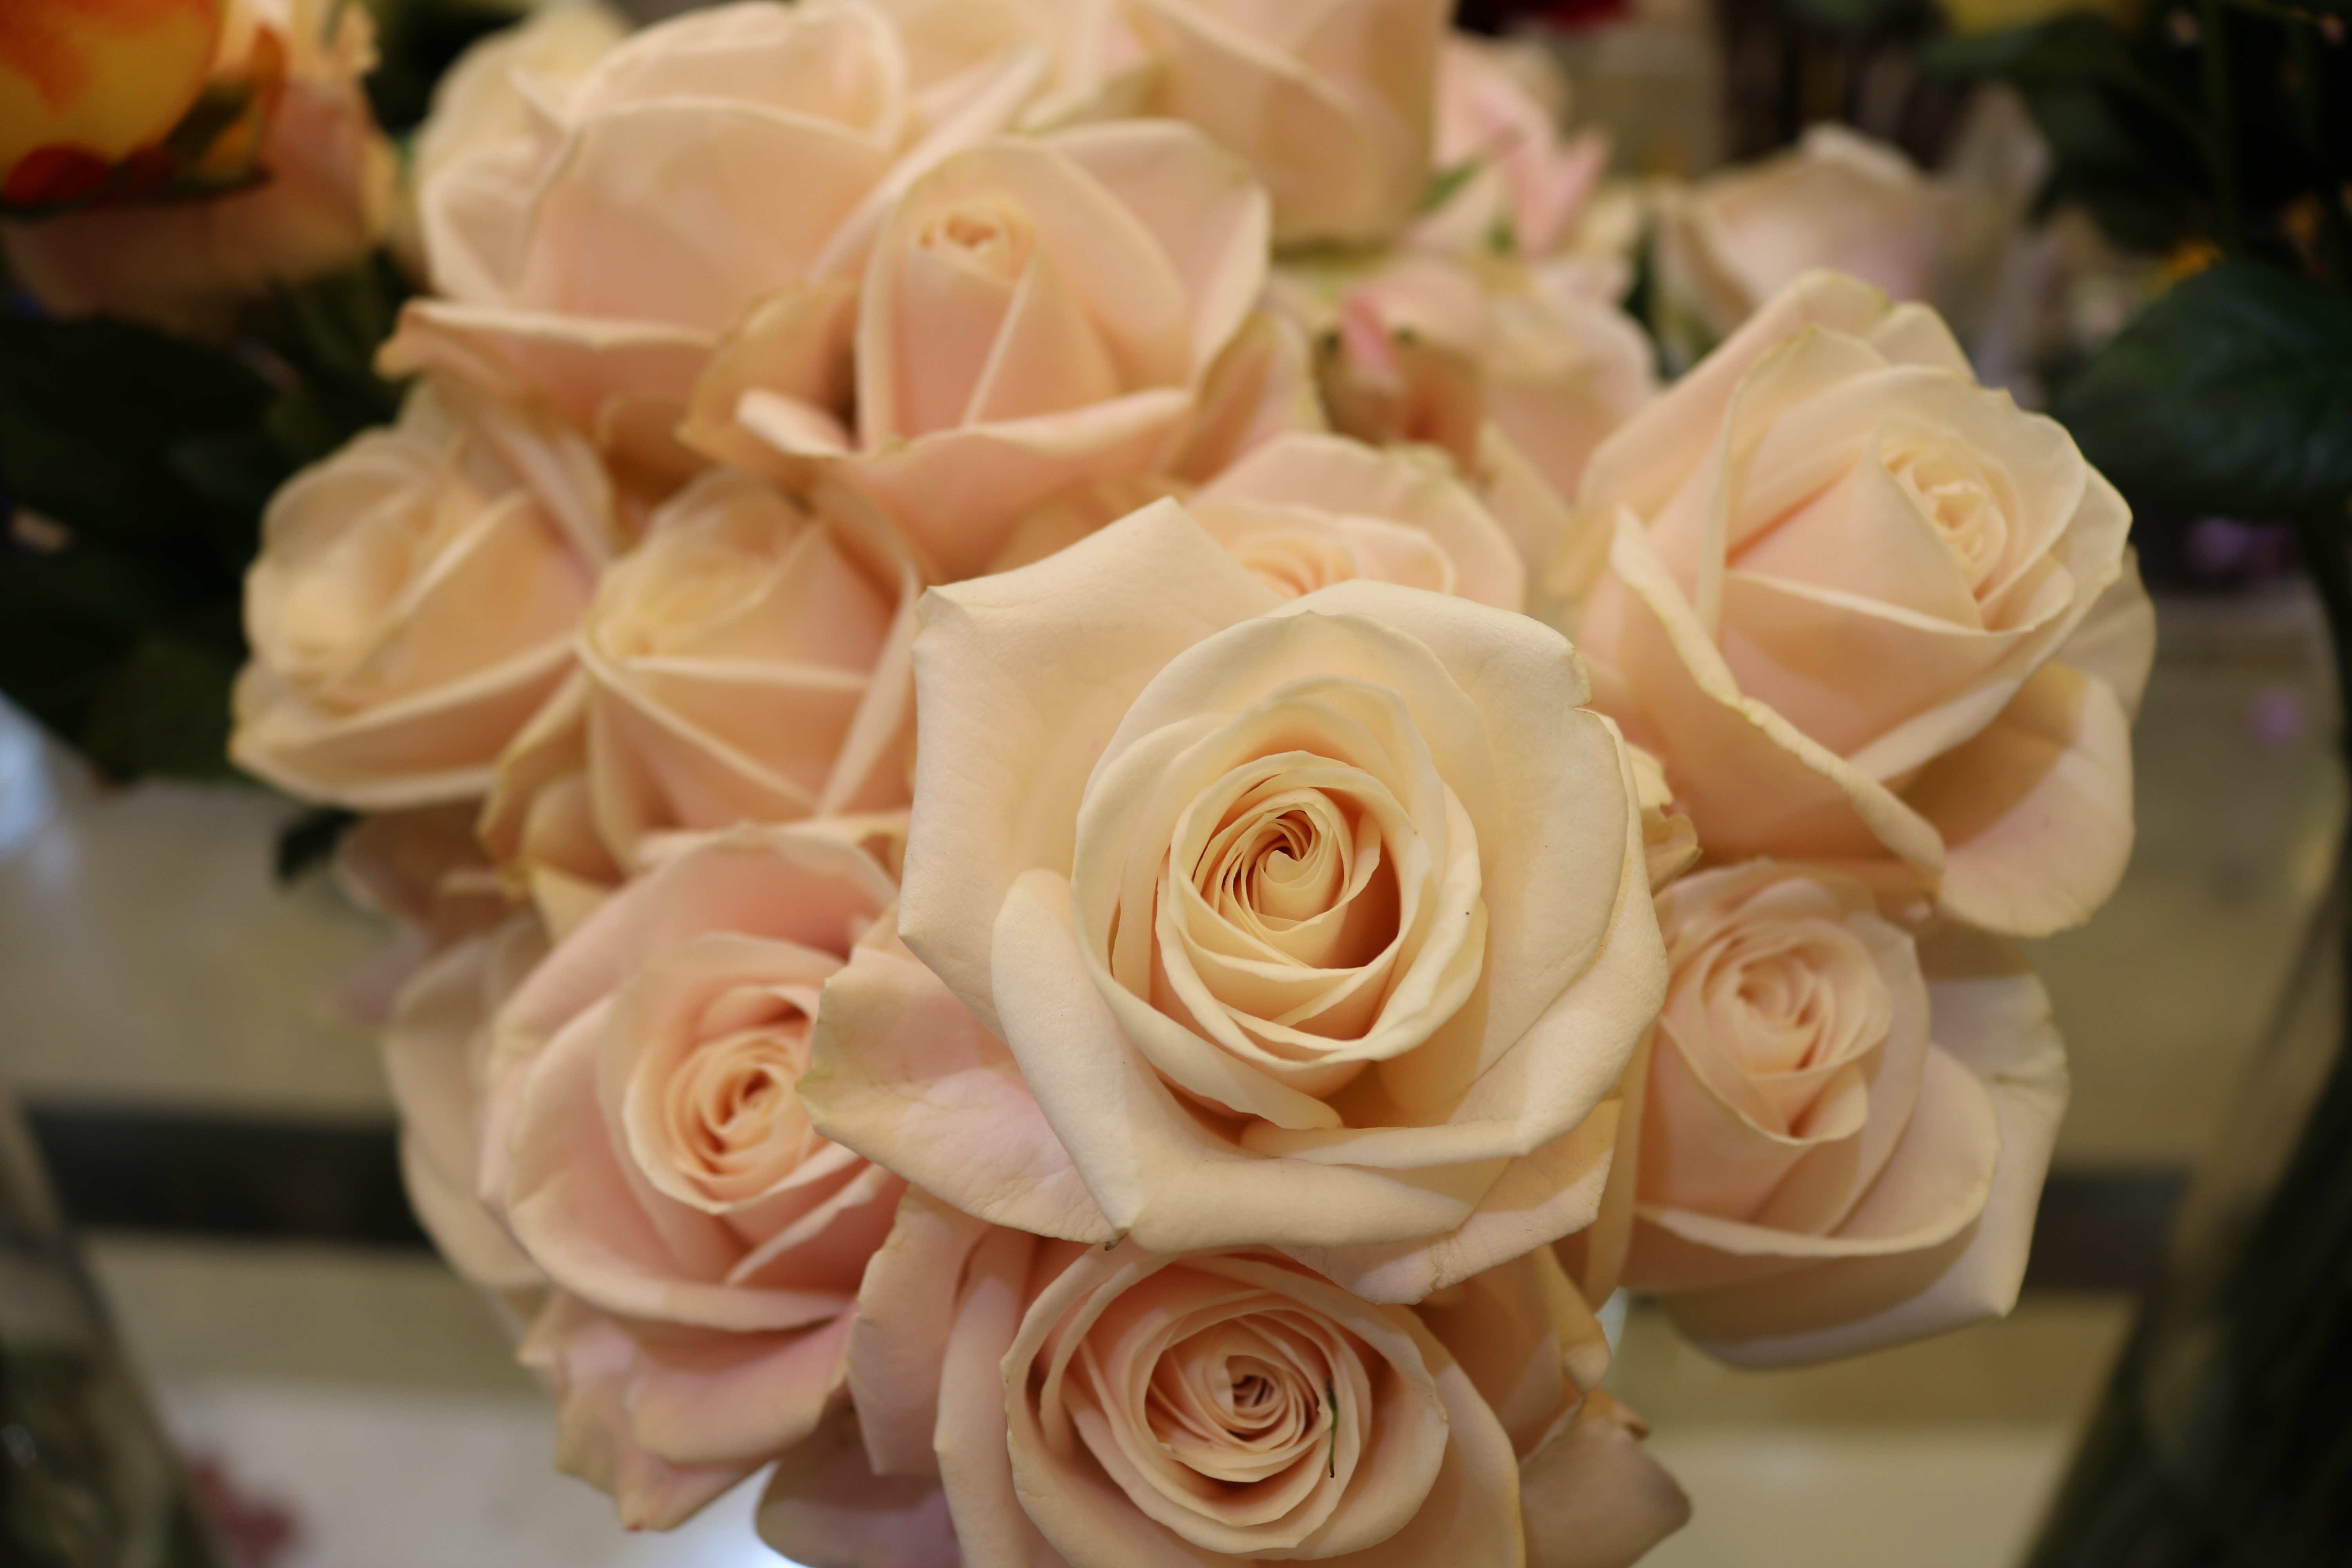
rose, flower, garden roses, white, bouquet, pink, rose family, petal, plant, cut flowers, floristry, flower arranging, floral design, rose order, flowering plant, wedding ceremony supply, centrepiece, floribunda, peach, artificial flower, gardenia, rosa centifolia